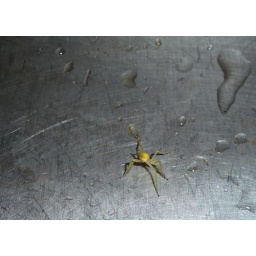
certainly itsy bitsy coincidentally near a water spoutheheno more cell phone pics! yaaaayyyyythanks for bearing with me before